Mikhail Ulyanov (actor)

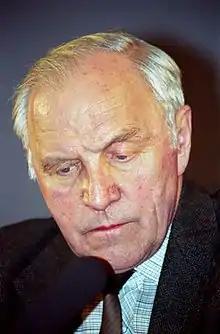
Ulyanov in 1998

Mikhail Alexandrovich Ulyanov (20 November 1927 – 26 March 2007) was a Soviet and Russian actor who was one of the most recognized persons of the post-World War II Soviet theatre and cinema. He was named a People's Artist of the USSR in 1969 and a Hero of Socialist Labour in 1986 and received a special prize from the Venice Film Festival in 1982.